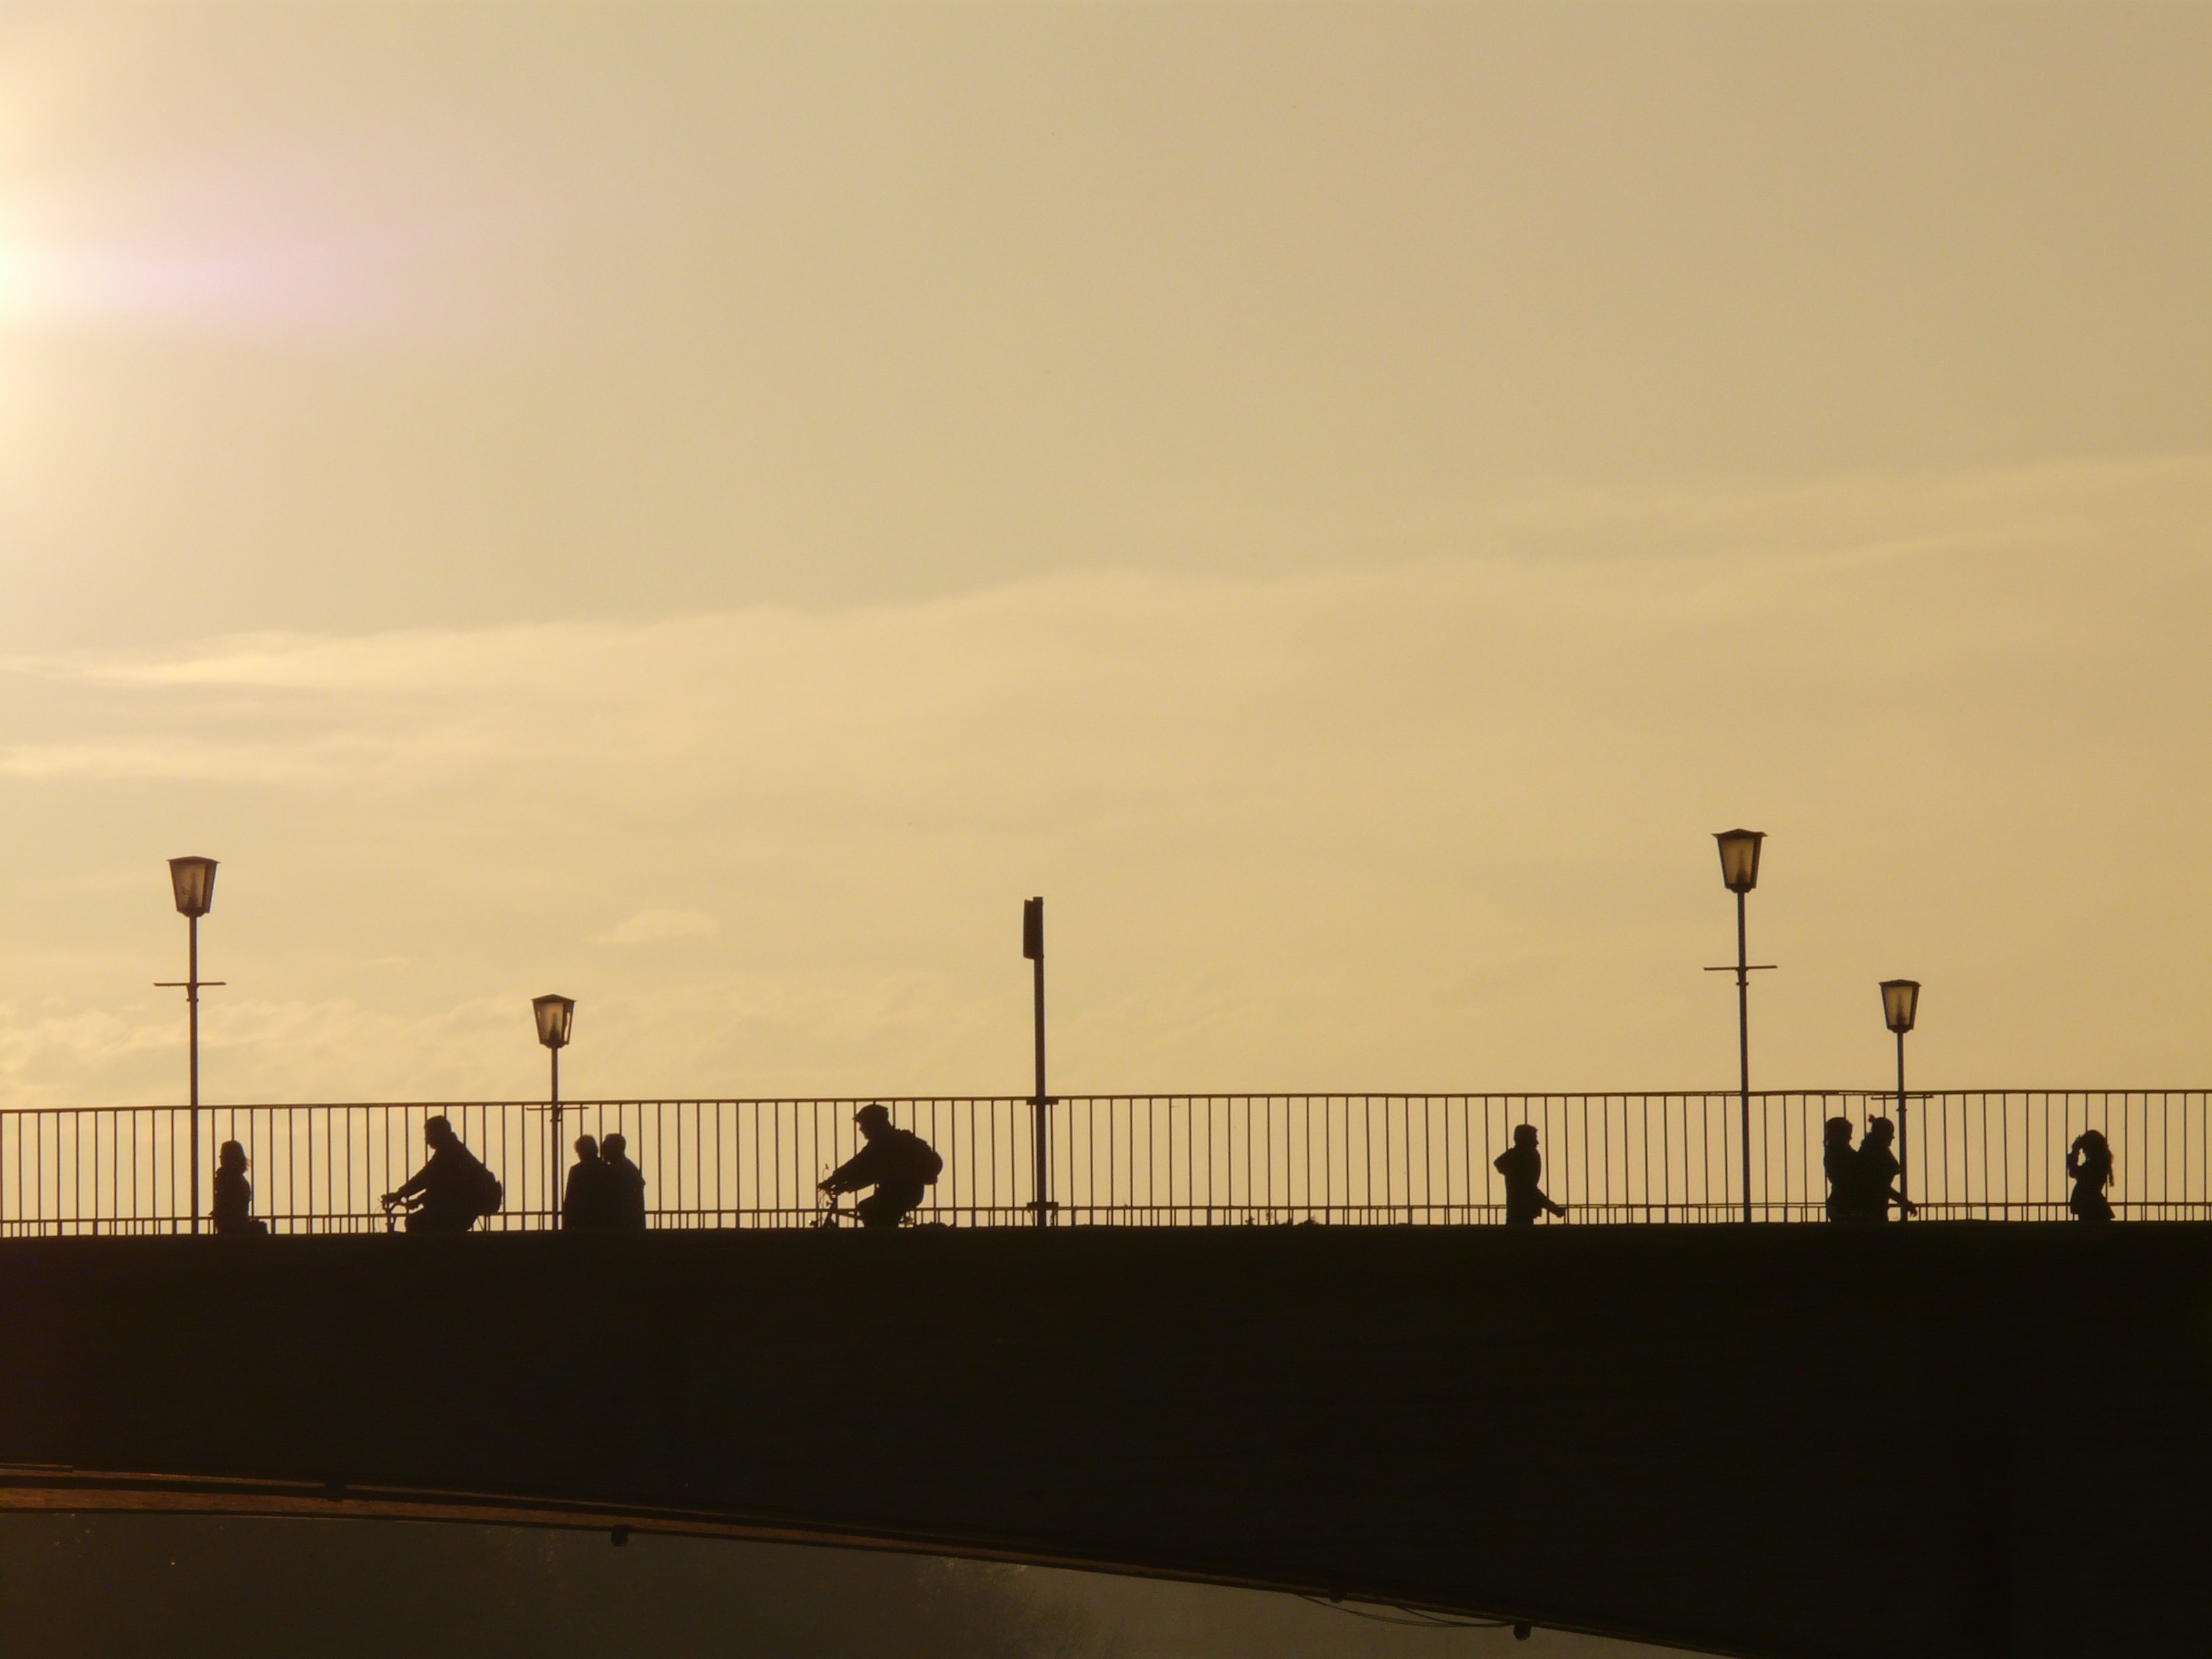
sea, coast, horizon, silhouette, cloud, sun, sunrise, sunset, road, bridge, skyline, morning, dawn, city, pier, profile, dusk, live, web, evening, haze, human, street lamp, shape, back light, everyday life, atmospheric phenomenon